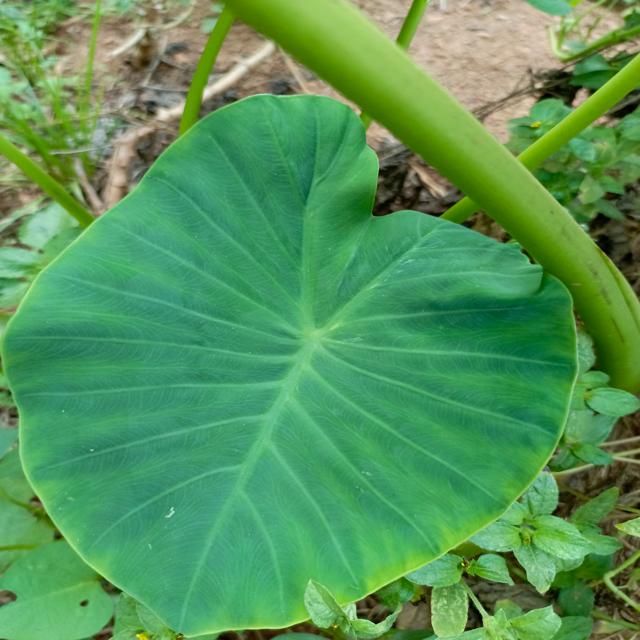
Label: Healthy